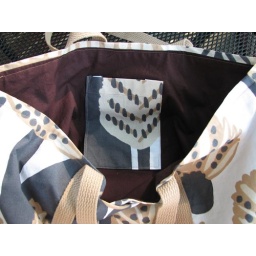
Lined in brown Kona cotton, with a handy little cell phone pocket.